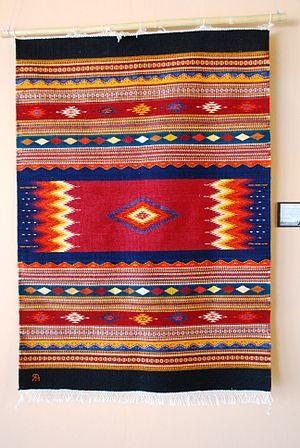
Les textiles mexicains sont le fruit d'une longue histoire, remontant au moins à -1400. Avant la période hispanique, les fibres végétales utilisées provenaient principalement du yucca, du palmier ou de plantes succulentes, ainsi que du coton dans les plaines du sud au climat plus chaud. Après la chute de l'Empire aztèque, les espagnols amènent avec eux de nouvelles matières premières, comme la soie et la laine, ainsi que des techniques européennes comme l'utilisation du métier à tisser. Les styles vestimentaires changent aussi significativement. Les tissus sont produits dans des ateliers ou de façon domestique jusqu'à l'époque de Porfirio Díaz, qui correspond à la mécanisation du tissage, apportée par les français. De nos jours, les textiles pour l'habillement ou d'autres applications sont fabriqués industriellement ou par des artisans. Les produits encore fabriqués à la main comptent notamment des vêtements pré-hispaniques comme des huipils ou des sarapes, souvent brodés. Les habits, les tapis et d'autres pièces sont faits à partir de fibres et de teintures naturelles.